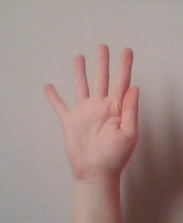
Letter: sheen